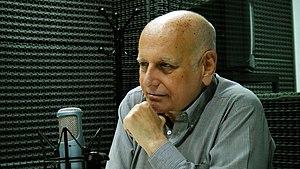
Edgardo Cozarinsky est un écrivain, scénariste et réalisateur argentin né en 1939 à Buenos Aires. Son nom de famille renvoie à ses arrière-grands-parents, immigrants juifs partis de Kiev et d'Odessa à la fin du XIXᵉ siècle. Son prénom témoigne de l'engouement de sa mère pour Edgar Allan Poe.